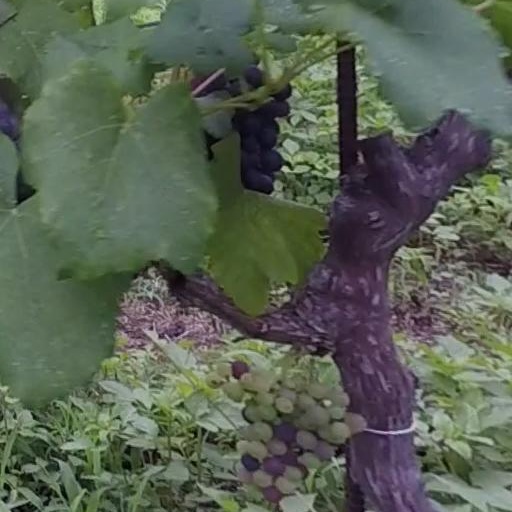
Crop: grape